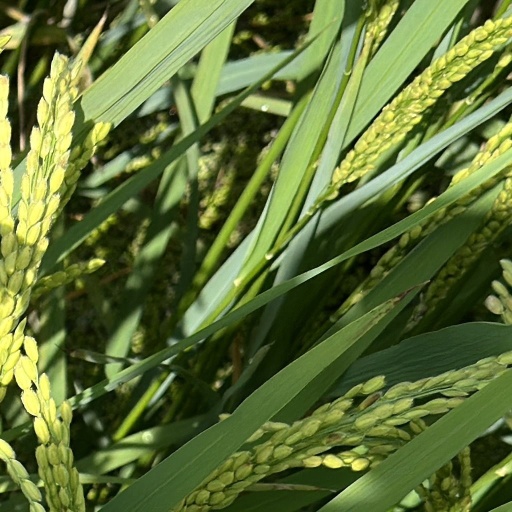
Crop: rice